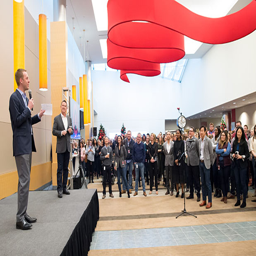
person stands on stage with organization leader at headquarters speaking to a crowd